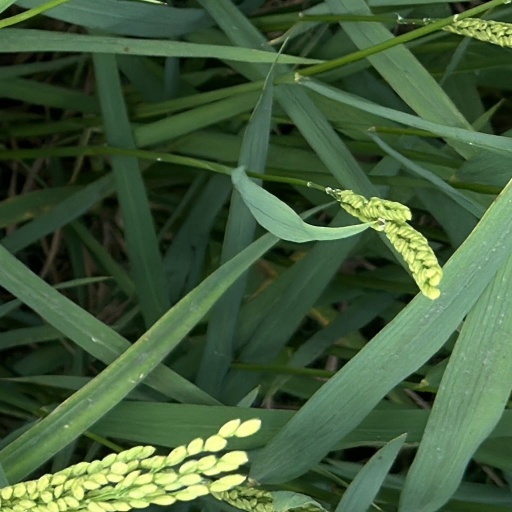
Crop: rice